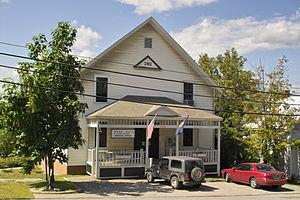
Hinesburg est une ville de l'État américain du Vermont, située dans le comté de Chittenden. Selon le recensement de 2010, sa population est de 4 396 habitants.